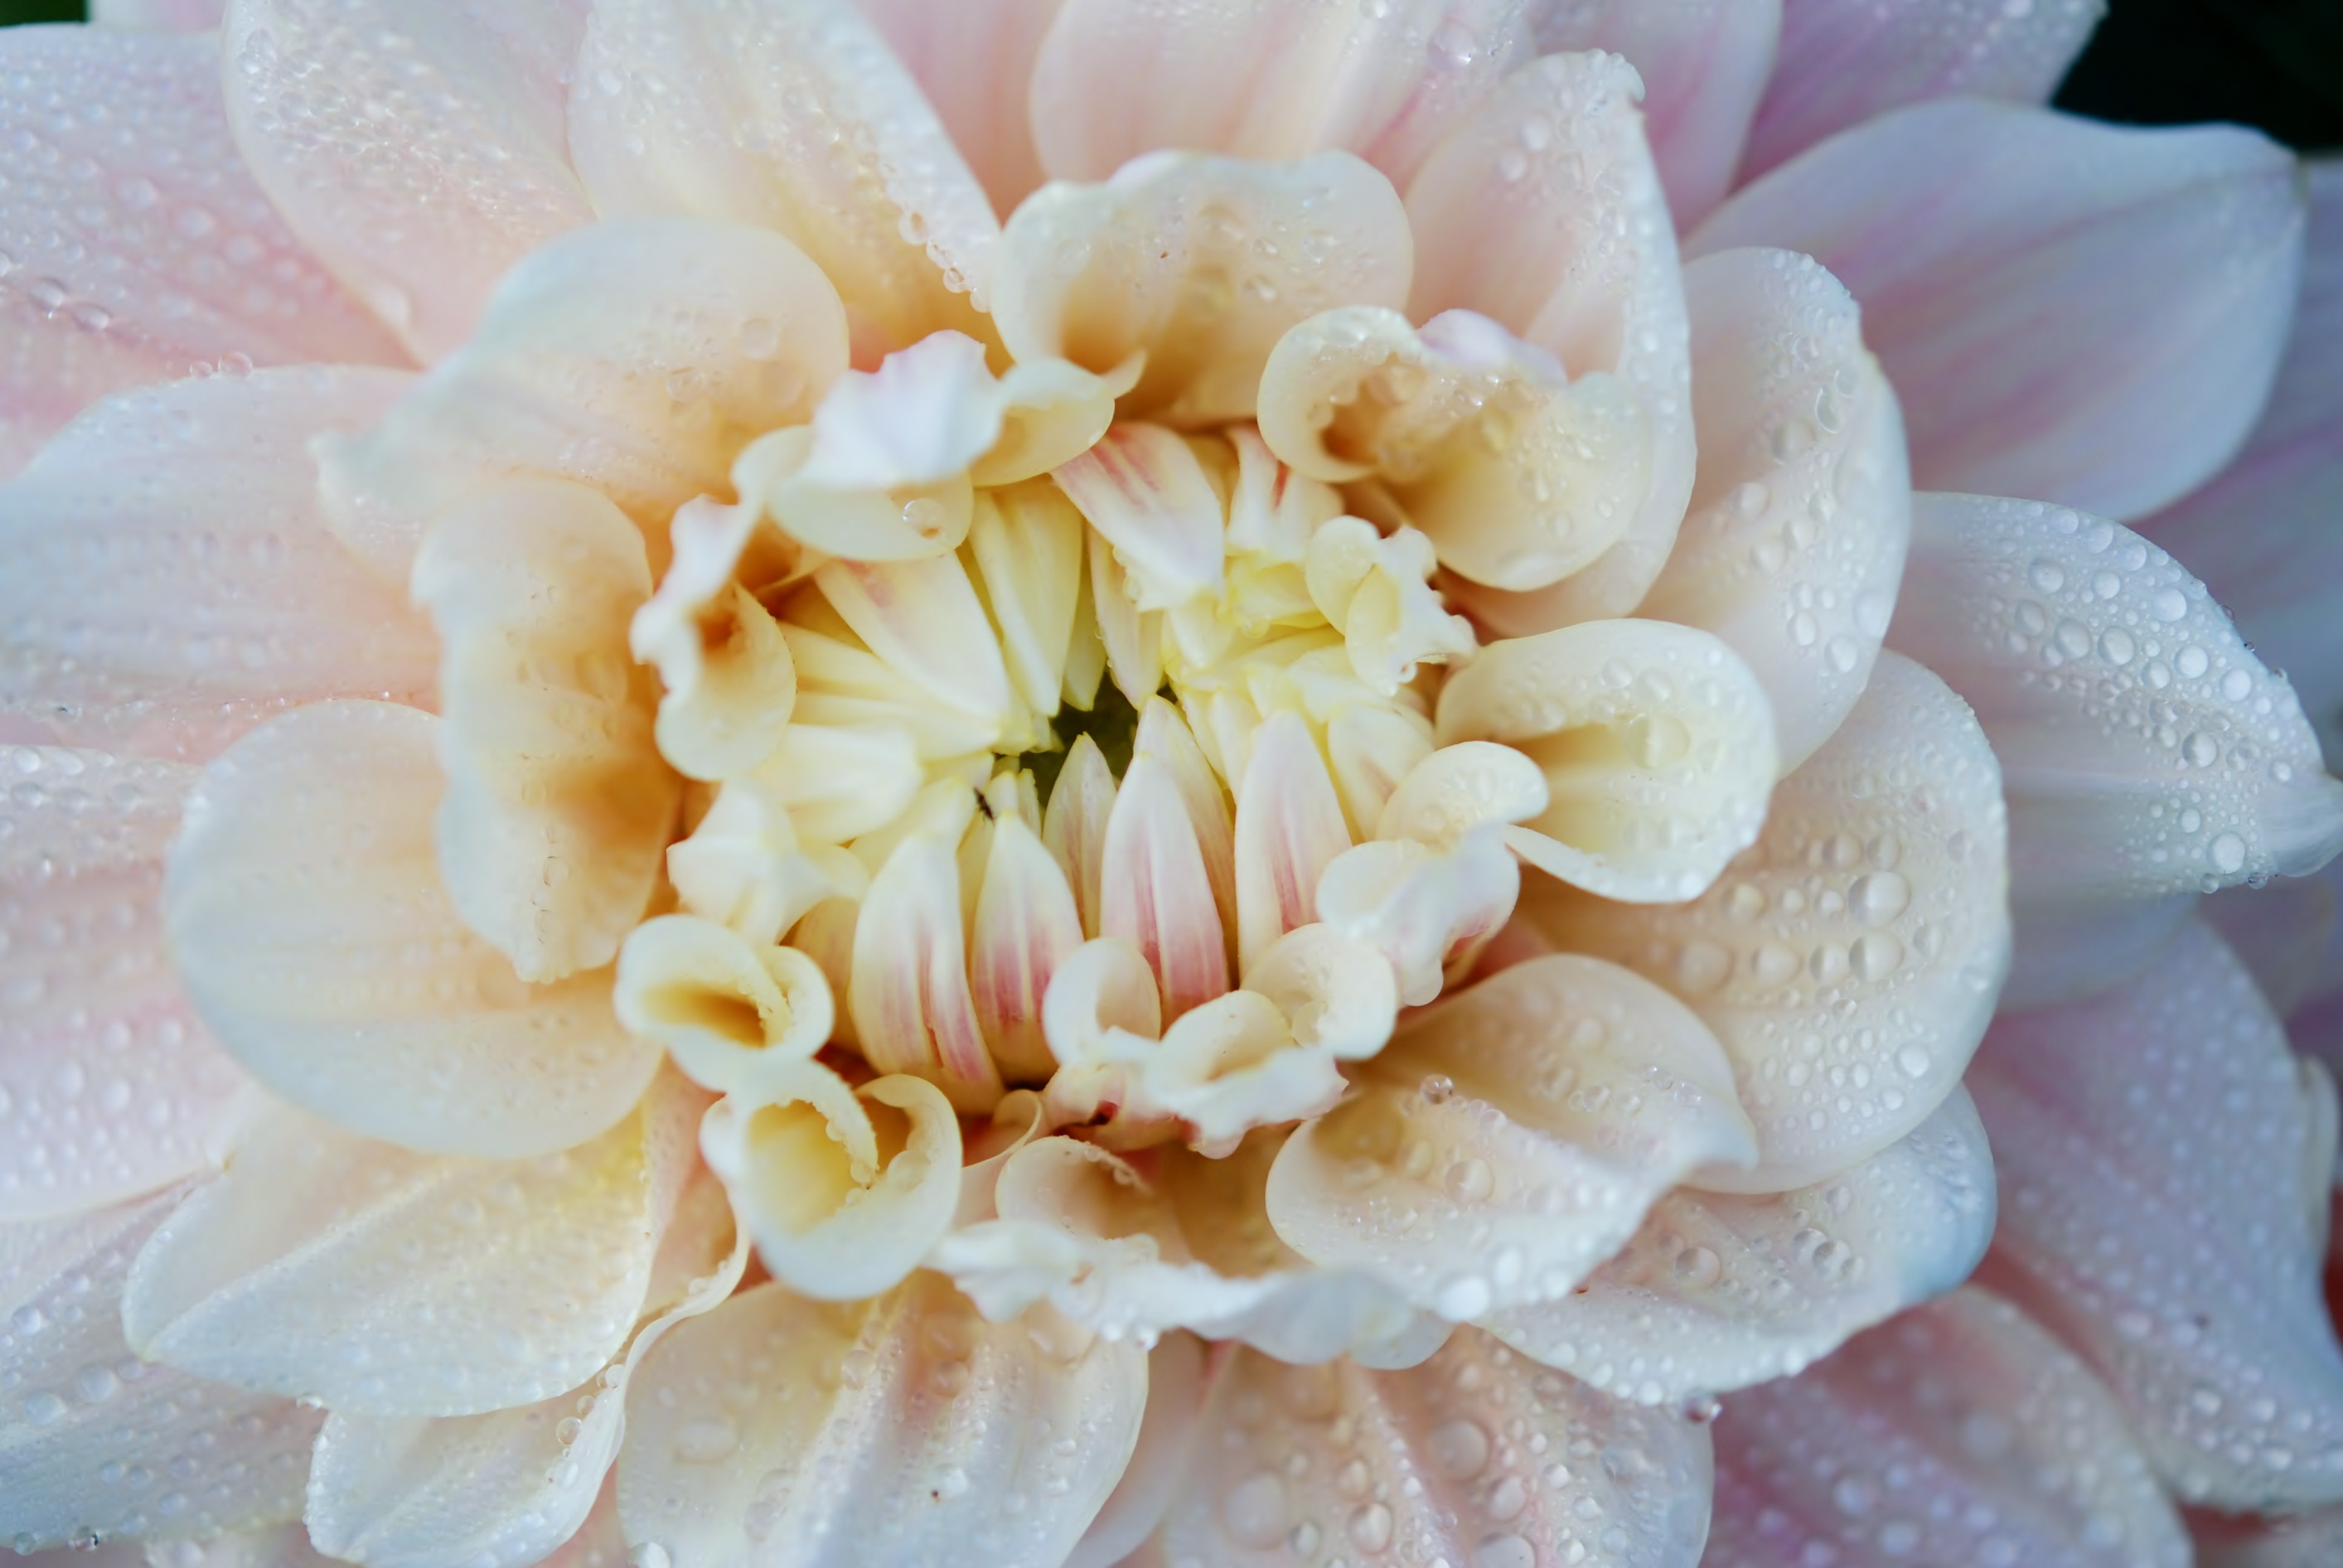
blossom, dew, plant, white, photography, flower, petal, bloom, floral, macro, pink, flora, close up, peony, dewdrops, macro photography, flowering plant, flower bouquet, land plant